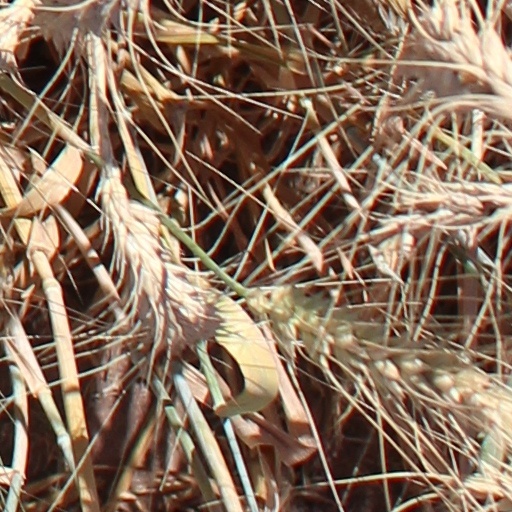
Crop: wheat